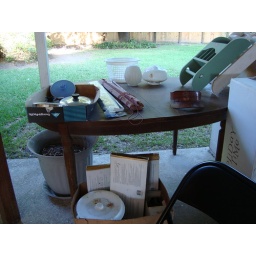
Table. All Items on &amp;amp; under the table are for sale as well.. (potted plant isn't for sale)